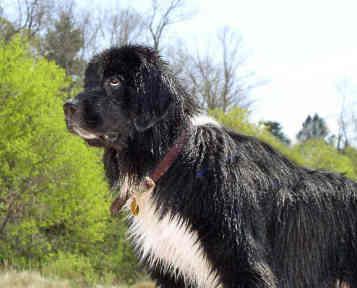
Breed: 215-n000031-Newfoundland